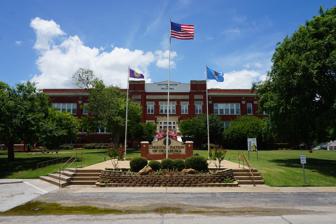
Building: Oklahoma Presbyterian College
Country: United States of America
Year built: 1910
Historic church in Oklahoma, United States United States historic place Oklahoma Presbyterian College U.S. National Register of Historic Places Show map of Oklahoma Show map of the United States Location 601 N. 16th St., Durant, Oklahoma Coordinates 34°00′00″N 96°23′36″W / 34.0001°N 96.3934°W / 34.0001; -96.3934 Area 4 acres (1.6 ha) Built 1909-10, 1918 NRHP reference No. 76001556 Added to NRHP December 12, 1976 Oklahoma Presbyterian College (also known as Oklahoma Presbyterian College for Girls ) is a historic Presbyterian school at 601 N. 16th Street in Durant, Oklahoma .  The site, including two contributing buildings , was added to the National Register of Historic Places in 1976. The main building is a three-story building, built during 1909-1910 of red brick with white stone trim.  It is 50 by 160 feet (15 m × 49 m) in plan and served as a combination school and dormitory, and was built at cost of $100,000. The second building, built in 1918, is also three stories but is more modest, and is 32 by 80 feet (9.8 m × 24.4 m) in plan. In 1976 the two buildings served as headquarters and museum of the Red River Valley Historical Society. Beginning in 1975, the building functioned as the Choctaw Nation's administrative headquarters until 2018 when the headquarters was relocated to a newly constructed building. The building still houses some Choctaw Nation employees, but remains largely empty since the move. References